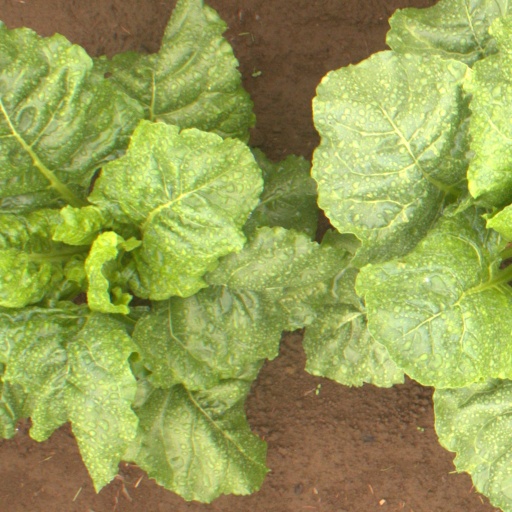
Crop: sugar beet